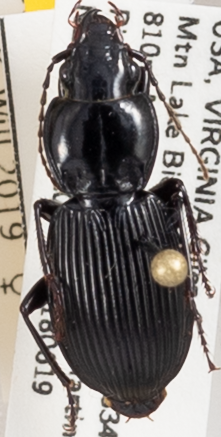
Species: Pterostichus coracinus
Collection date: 2018-06-19
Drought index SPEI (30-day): -0.54
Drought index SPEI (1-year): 0.32
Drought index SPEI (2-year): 0.63